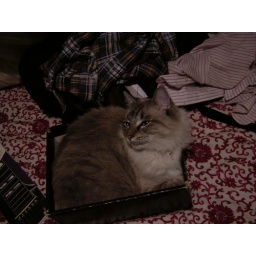
cat in a box